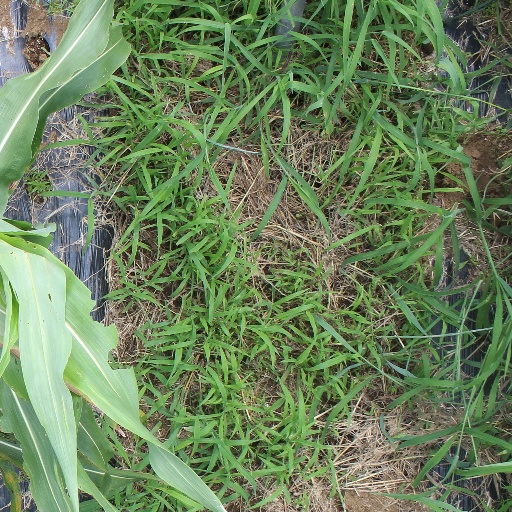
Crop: sorghum